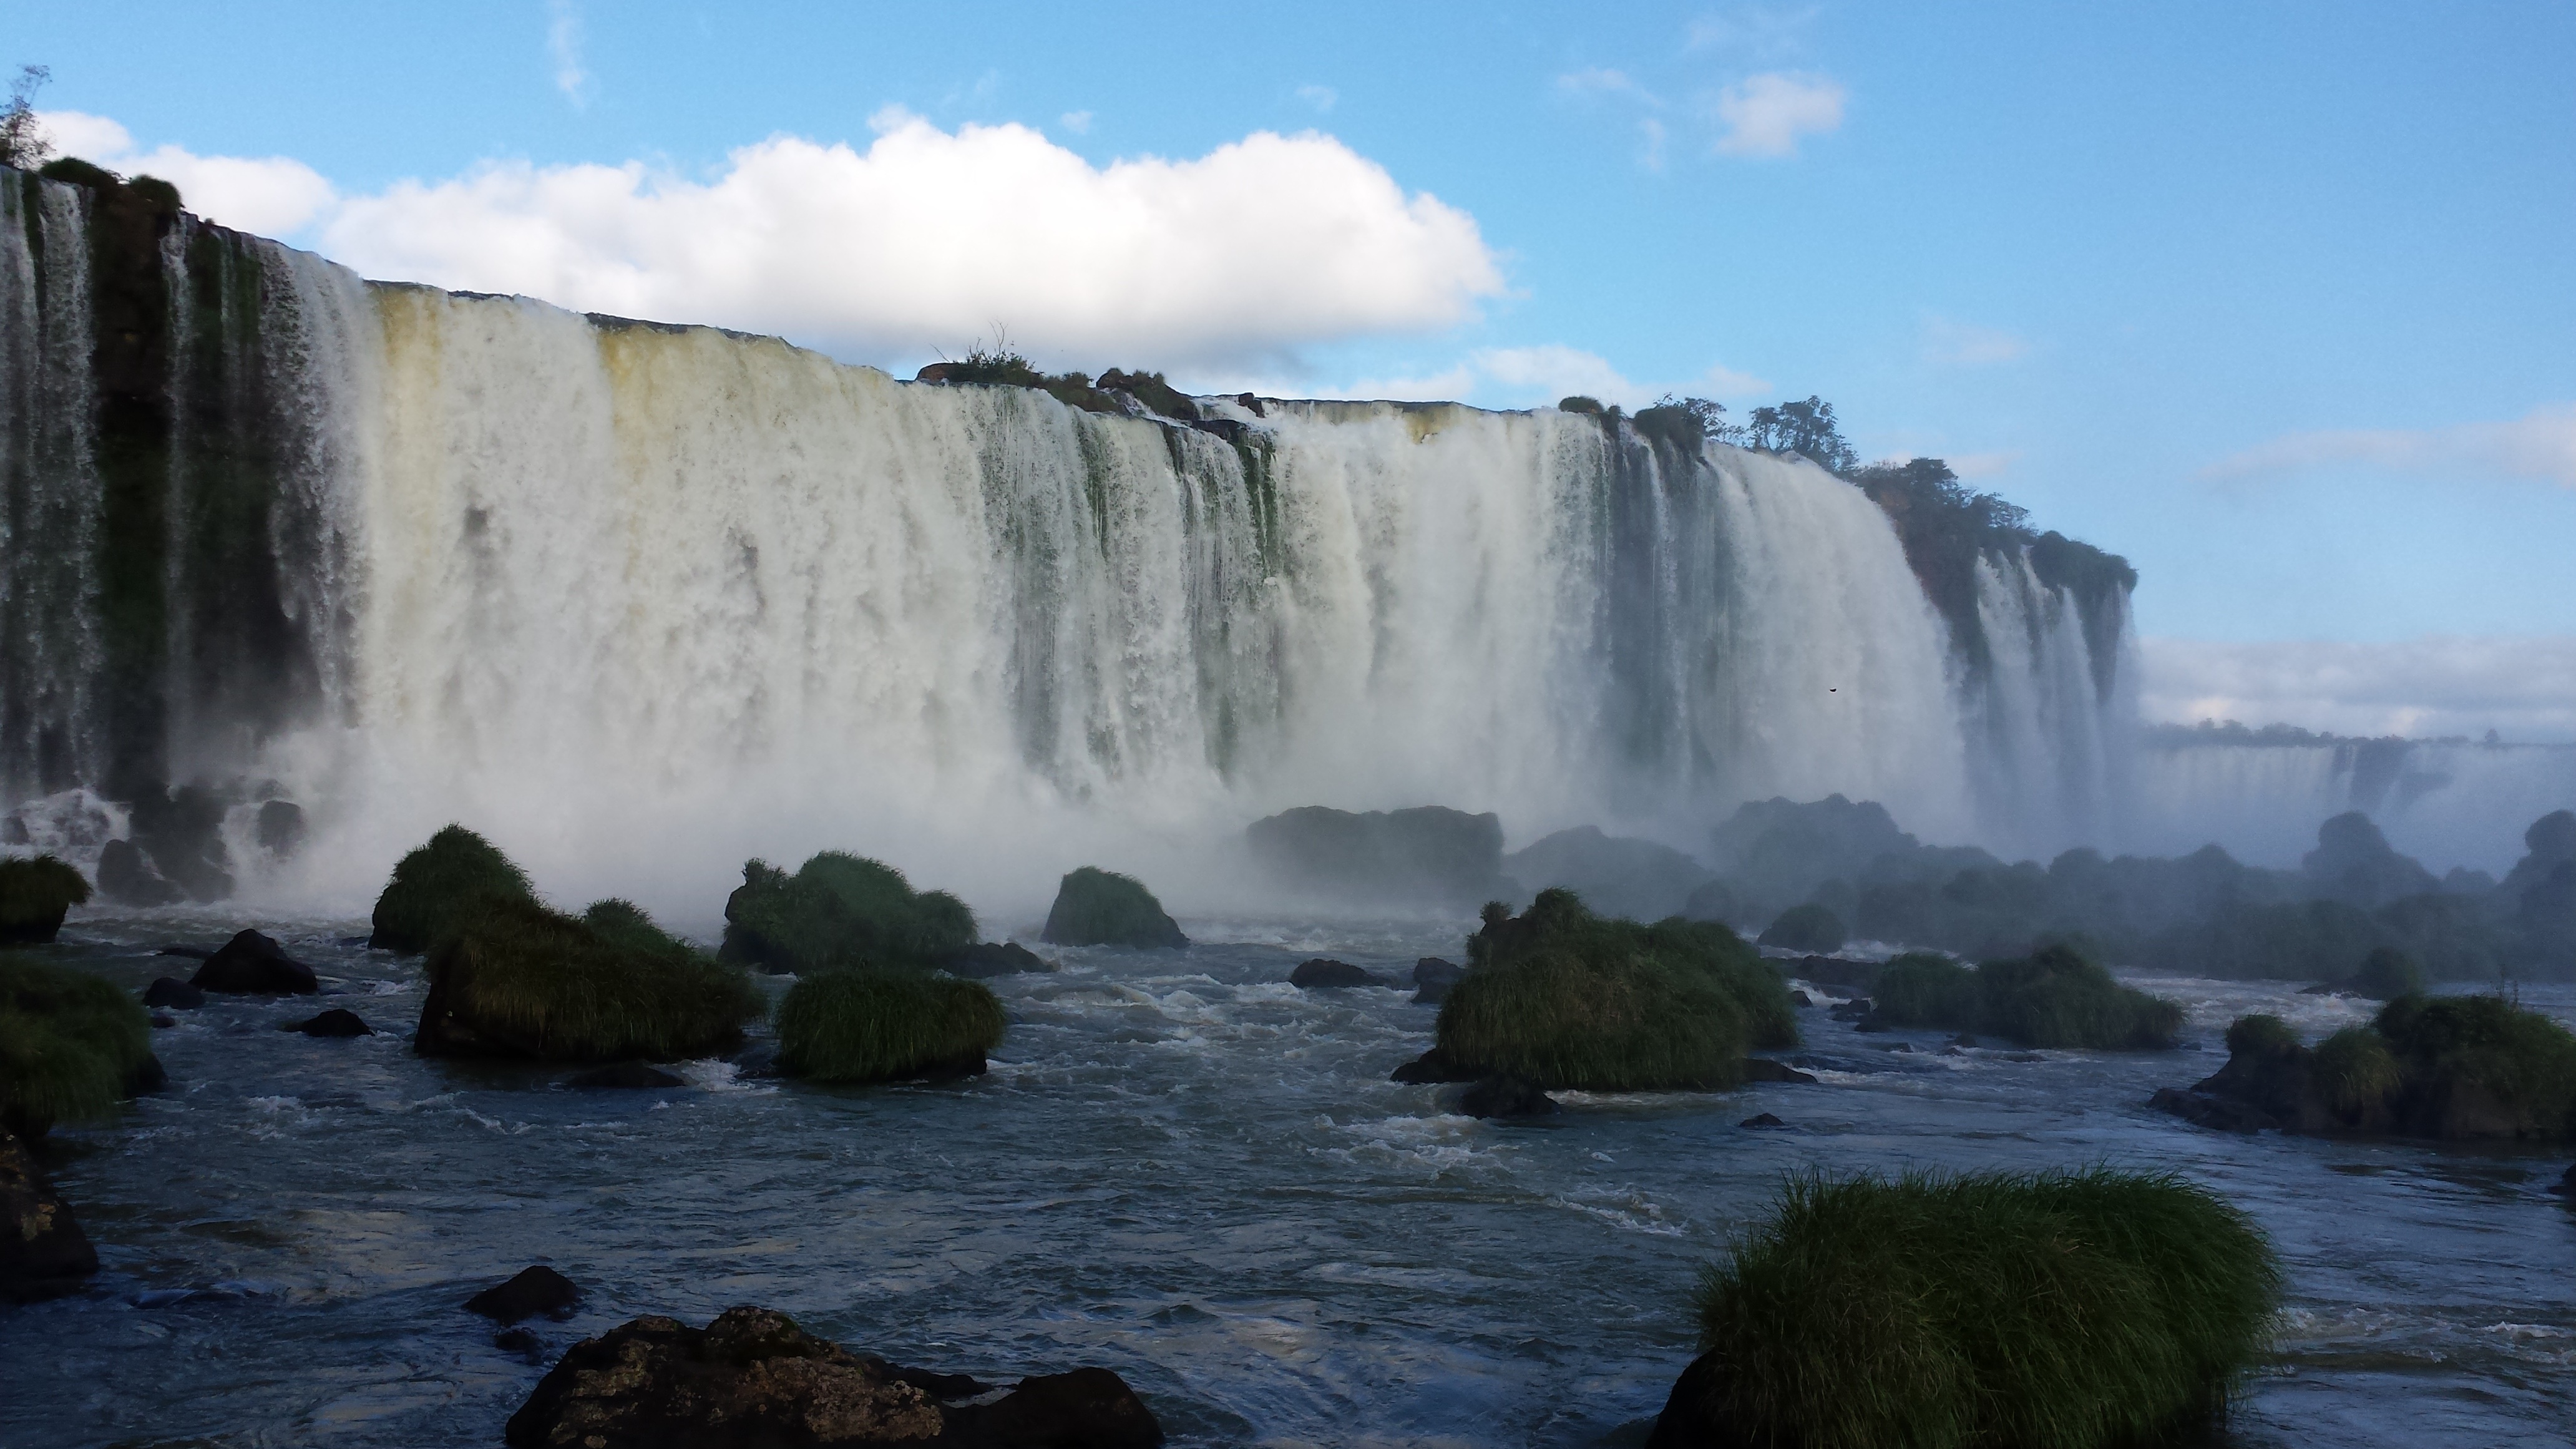
landscape, sea, coast, water, forest, rock, waterfall, sky, wave, river, cliff, tourism, trip, terrain, body of water, waterfalls, rio, wasserfall, foz, iguacu, parana, brazil, water feature, cataract, water falls, iguazu falls, itaipu, atmospheric phenomenon, wind wave, foz de igua u, the igua u river, foz do igua u